Making Waves: The Art of Cinematic Sound

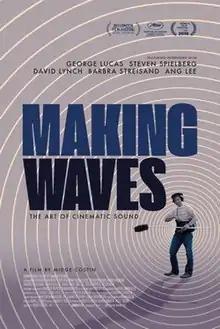

Making Waves: The Art of Cinematic Sound is a 2019 documentary film about the history of sound design in cinema of the United States. It is directed by Midge Costin.